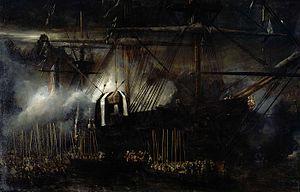
La monarchie de Juillet est le nom donné au régime politique du royaume de France entre 1830 et 1848. Instaurée le 9 août 1830 après les émeutes dites des « Trois Glorieuses », elle succède à la Restauration. La branche cadette des Bourbons, la maison d’Orléans, accède alors au pouvoir. Louis-Philippe Iᵉʳ n’est pas sacré roi de France mais intronisé roi des Français. Son règne, commencé avec les barricades de la révolution de 1830, est troublé par plusieurs soulèvements vite maîtrisés, républicains à Paris, légitimiste dans l'Ouest, une tentative avortée de coup d'État bonapartiste à Strasbourg, qui ne remettent guère en cause la paix intérieure. La monarchie de Juillet, qui a été celle d’un seul roi, fait suite à la monarchie dite « conservatrice » que constitue la Restauration entre 1814 et 1830. Plus libérale que celle qui la précède, elle est marquée par une renonciation à la monarchie absolue de droit divin et un louvoiement permanent entre les factions parlementaires du « mouvement » et de la « résistance ». Louis-Philippe définit lui-même sa politique comme celle du « juste milieu ».
La formule consacrée retour des cendres — le terme « cendres » étant pris non au sens propre mais au sens figuré de « restes mortels d'une personne » — désigne le rapatriement en France, en 1840, à l'initiative d'Adolphe Thiers et du roi Louis-Philippe, de la dépouille mortuaire de Napoléon Iᵉʳ et son inhumation aux Invalides.
Louis-Philippe Iᵉʳ, né le 6 octobre 1773 à Paris en France et mort le 26 août 1850 à Claremont au Royaume-Uni, est le dernier roi français. Il règne de 1830 à 1848 sur la France, avec le titre de « roi des Français ». Bien moins traditionaliste que ses prédécesseurs, il incarna un tournant majeur dans la conception et l'image de la royauté en France.
Cette page concerne l'année 1840 du calendrier grégorien.
François d’Orléans, prince du sang royal de France, prince de Joinville, est le troisième fils et septième enfant de Louis-Philippe, duc d'Orléans puis roi des Français et de Marie-Amélie de Bourbon, princesse des Deux-Siciles. Il est né le 14 août 1818 à Neuilly-sur-Seine et est décédé à Paris le 16 juin 1900.
La Belle Poule est un navire de guerre français en service de 1839 à 1861. C'est une frégate de premier rang, de soixante canons. Elle est la troisième à avoir porté le nom de Belle Poule.
Jean-Georges Paulus, né le 5 août 1816 à Haguenau et mort le 14 avril 1898 à Paris, est un musicien français, chef de musique de 1848 à 1873 et fondateur de l'orchestre de la Garde républicaine.